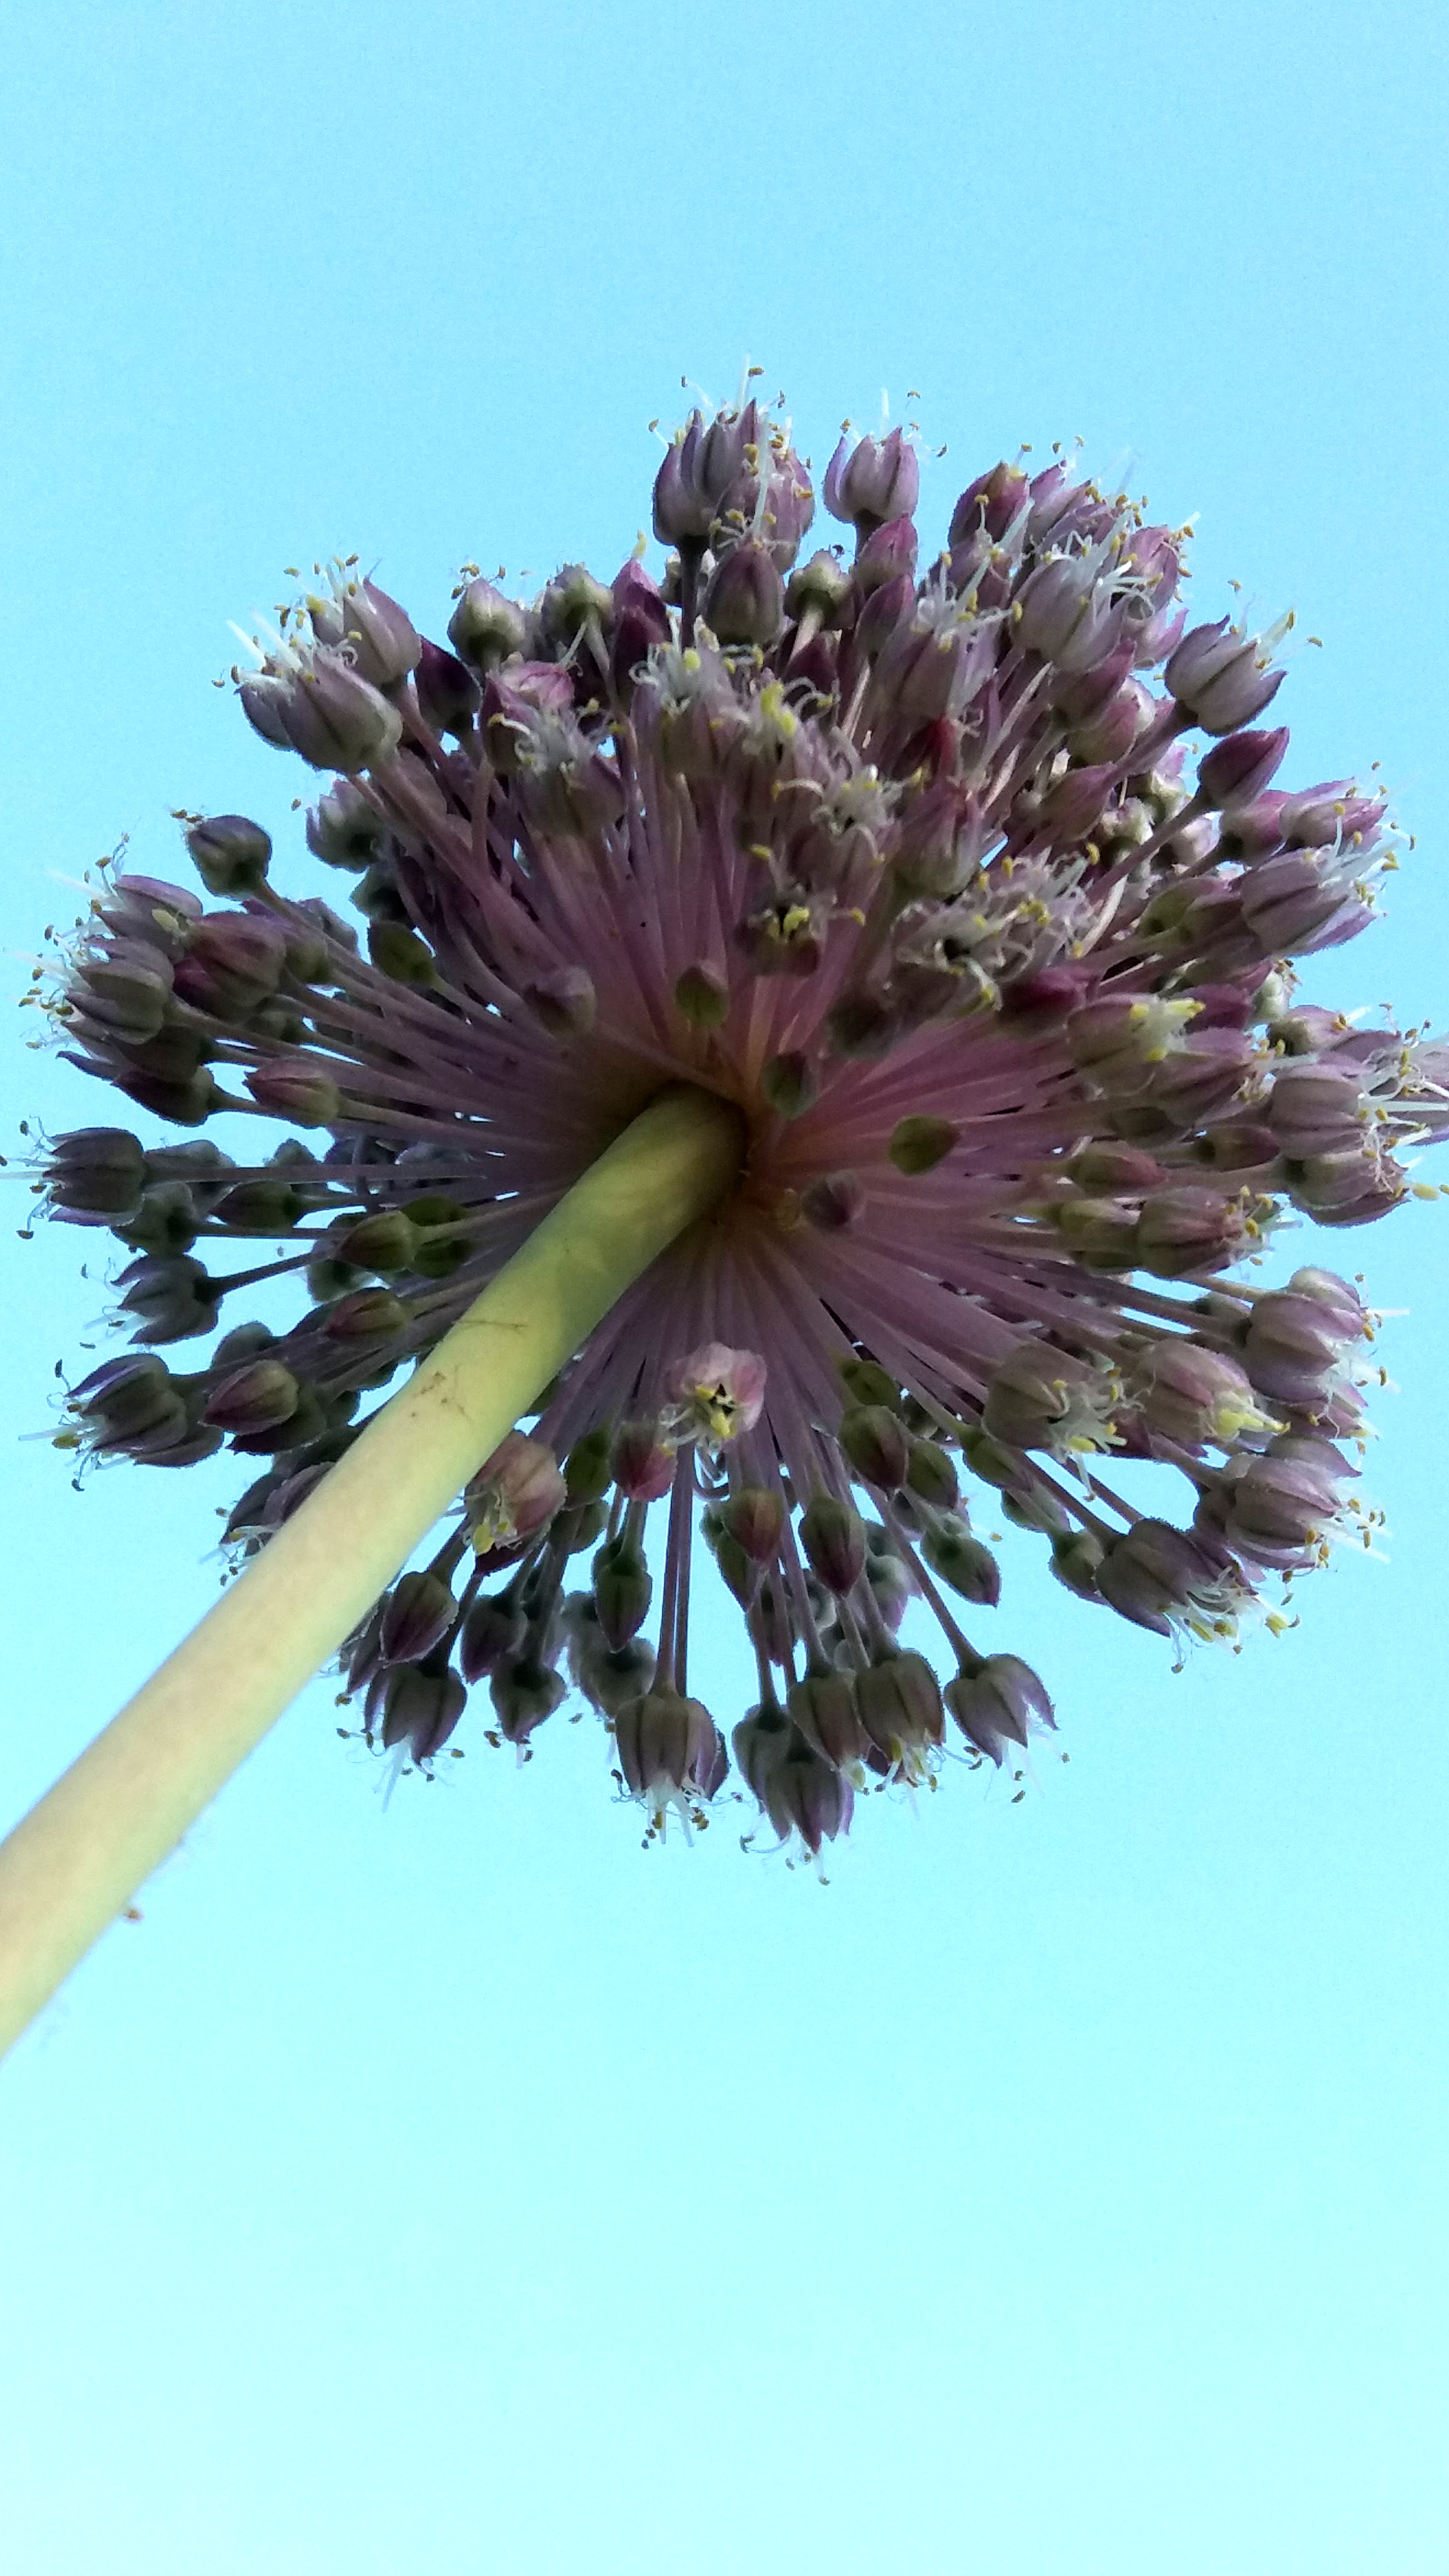
garlic flower, blue sky, plant, brazil, flower, flowering plant, pollen, wildflower, allium